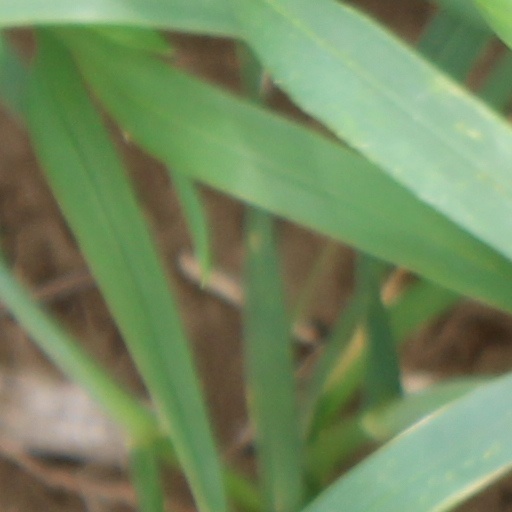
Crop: wheat